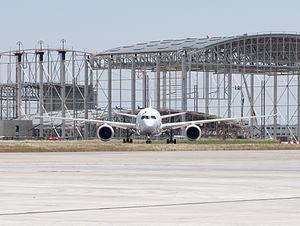
Roulage du premier exemplaire de l'A350, juste après son premier vol, sur le site Airbus de Toulouse